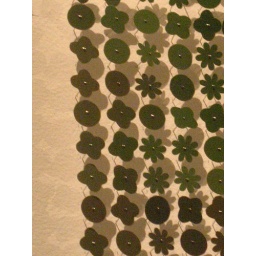
Art display in that window on Broadway, the old Woolworth building or something